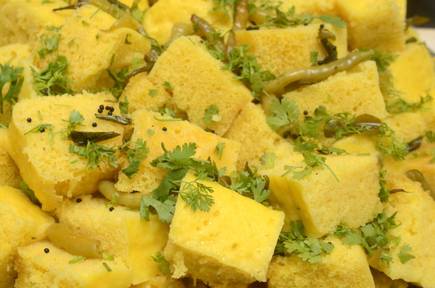
Dish: dhokla